USC Trojans football

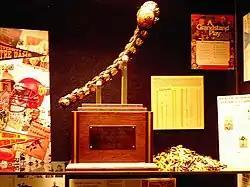
The First Jeweled Shillelagh

USC is sometimes called "Tailback U" (Tailback University) because a number of running backs who played for the Trojans won the Heisman Trophy. These running backs include Mike Garrett (1965), O. J. Simpson (1968), Charles White (1979), Marcus Allen (1981), and Reggie Bush (2005).